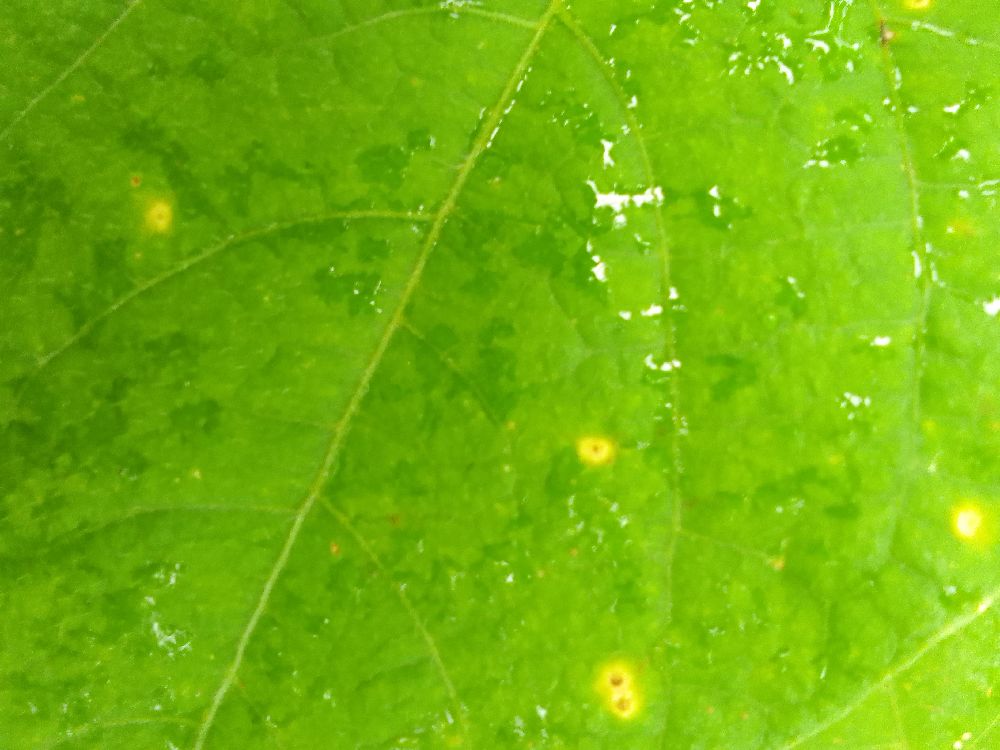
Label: rust